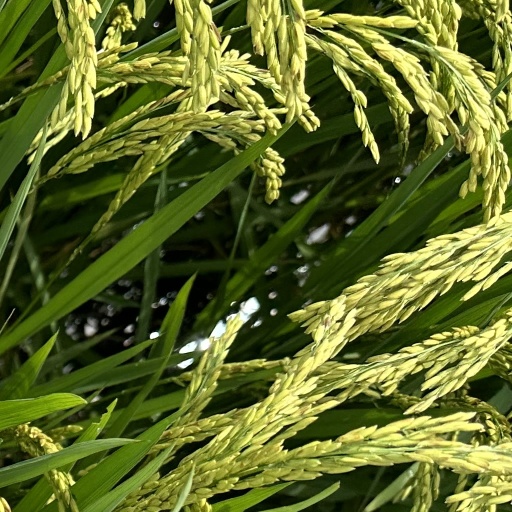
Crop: rice